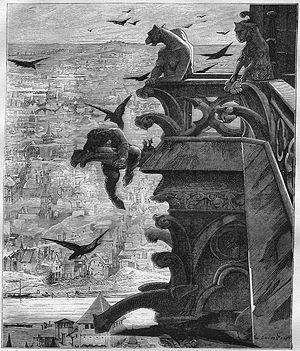
Une gargouille est, dans le domaine de l'architecture, une partie saillante d'une gouttière destinée à faire écouler les eaux de pluie à une certaine distance des murs. Ce type d'ouvrage sculpté, généralement en pierre, est souvent orné d'une figure animale ou humaine typique de l'art grotesque roman puis surtout gothique.
Le romantisme français est l'expression en France du mouvement littéraire et artistique appelé romantisme. C'est un courant artistique européen qui est né en Allemagne et en Angleterre, pour ensuite se développer en France au début du XIXᵉ siècle.